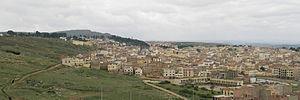
El Hajeb est une commune et ville — municipalité — de la province d'El Hajeb, dont elle est le chef-lieu, dans la région Fès-Meknès, au Maroc.